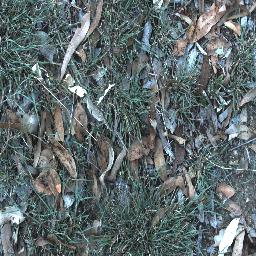
Label: negative